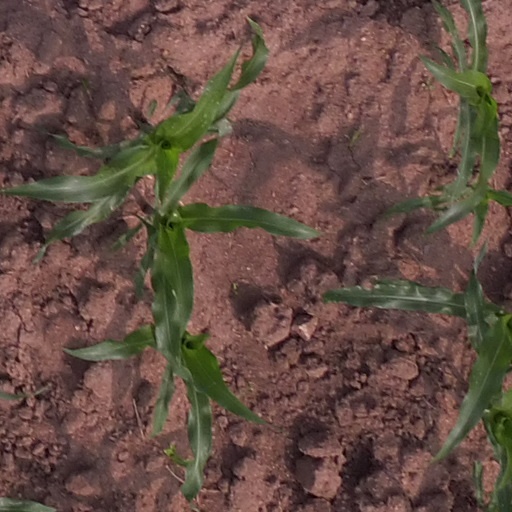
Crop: maize; corn